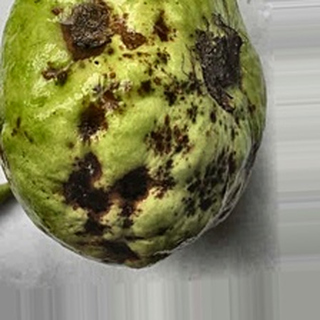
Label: guava_anthracnose